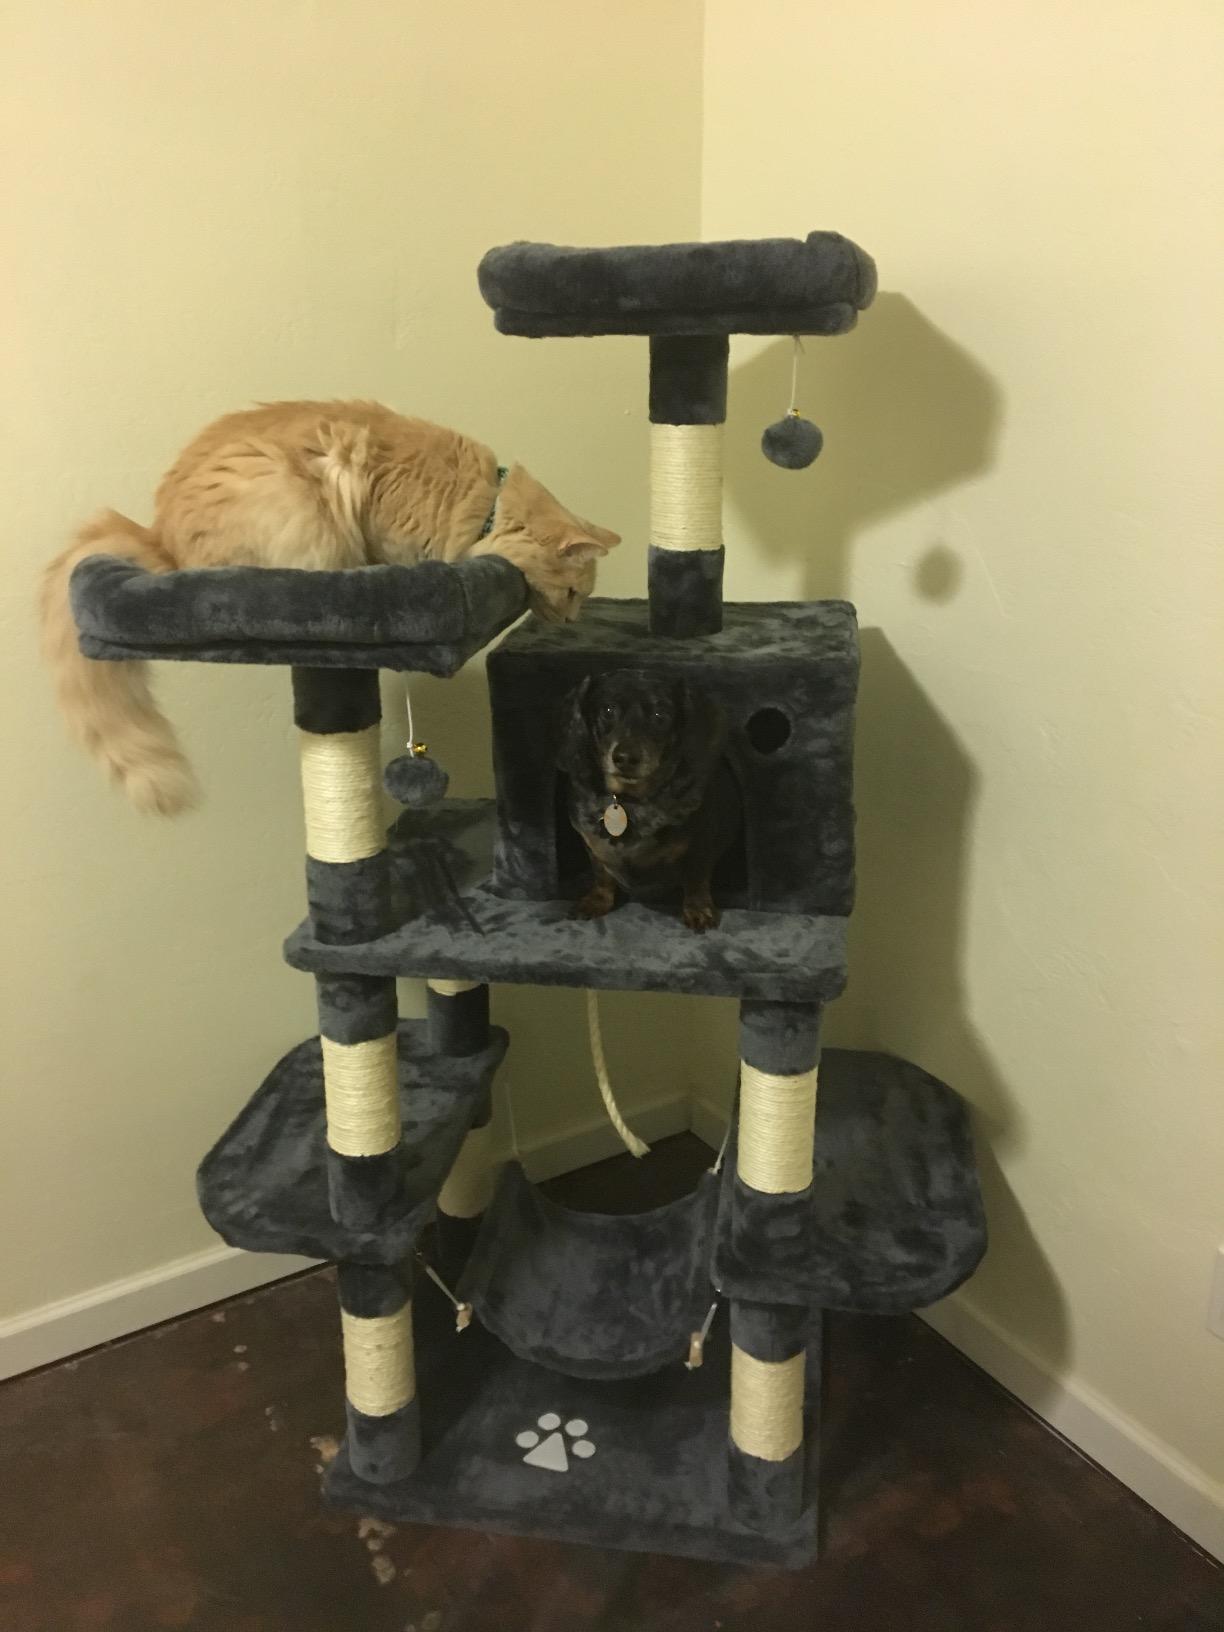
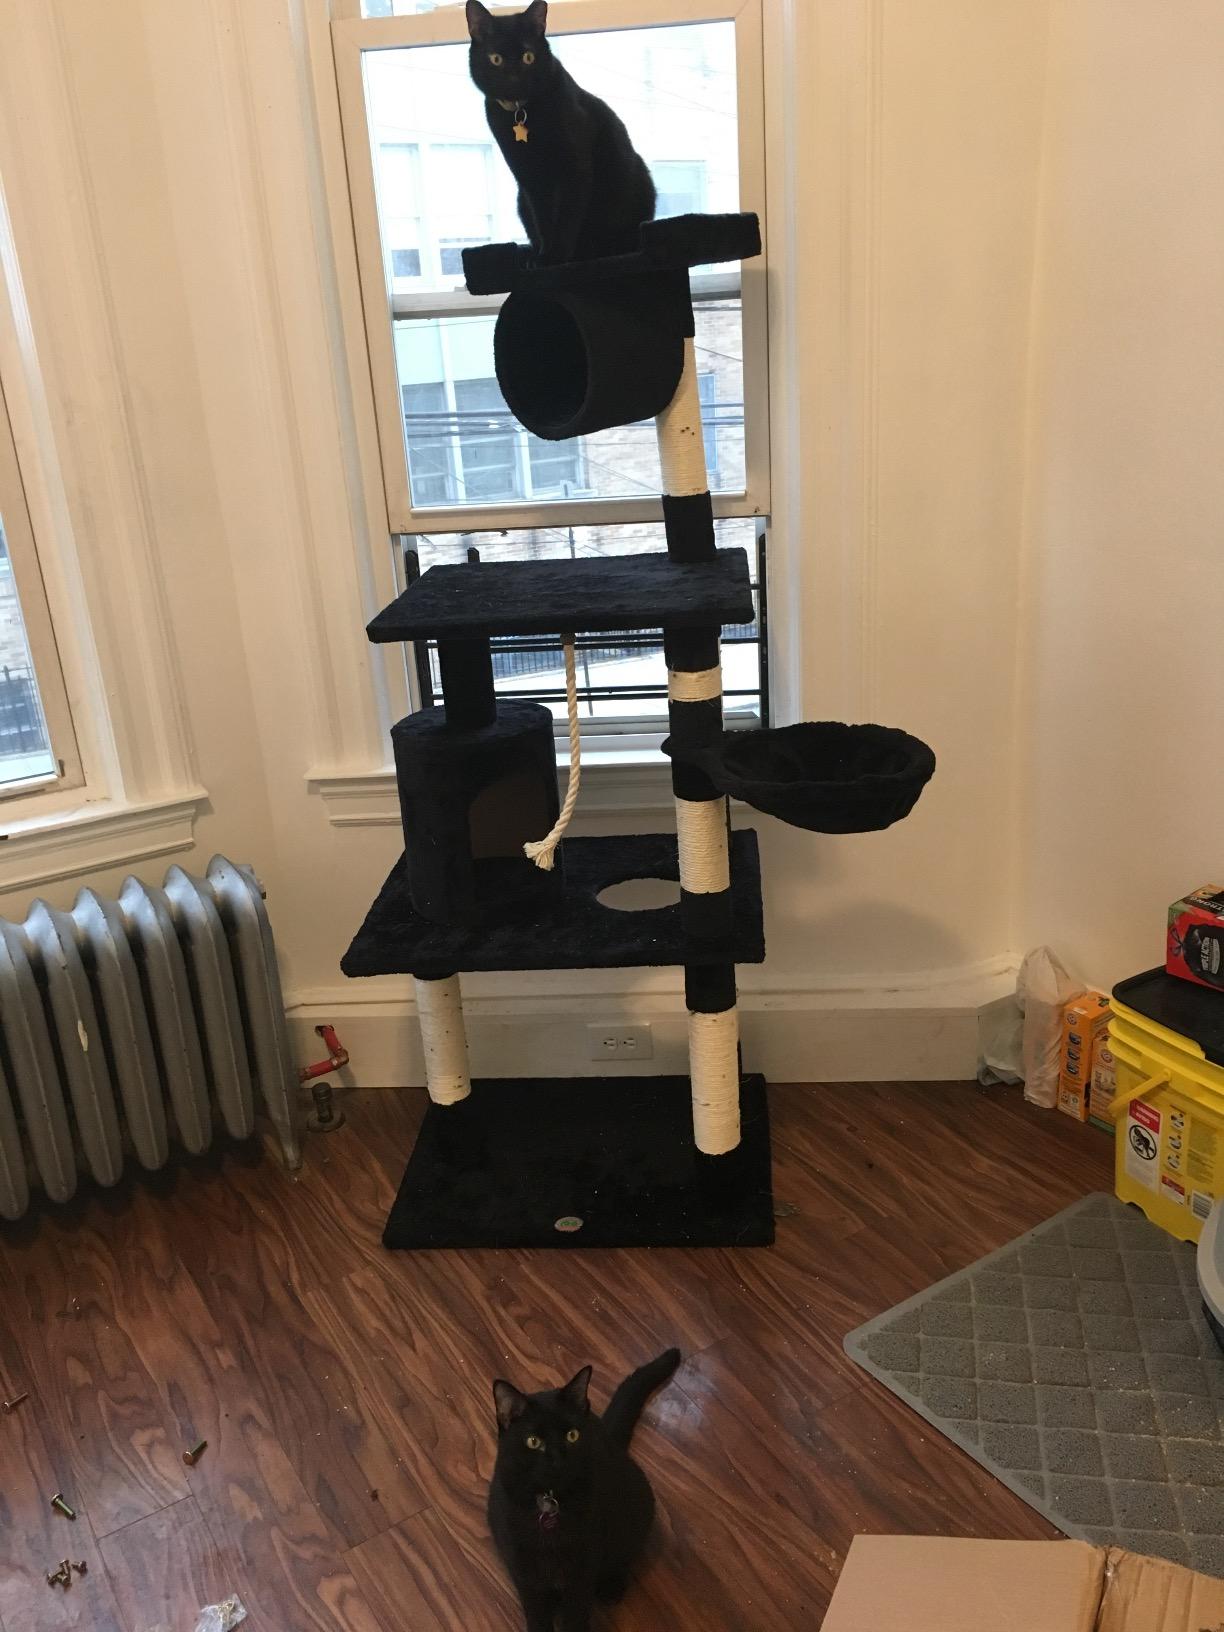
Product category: items_cat tree
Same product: no